Saudia

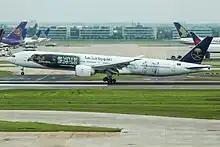
A Saudia Boeing 777 decorated in a special livery to commemorate the Saudi Arabia national football team (nicknamed the 'Green Falcons') in 2018

In the 1990s, services to Orlando, Chennai, Asmara, Washington, D.C., Johannesburg, Alexandria, Milan, Málaga (seasonal), and Sana'a (resumption) were introduced. Boeing 777s, MD-90s, and MD-11s were introduced. New female flight attendant uniforms designed by Adnan Akbar were introduced. A new corporate identity was launched on 16 July 1996, featuring a sand colored fuselage with contrasting dark blue tailfin, the center of which featured a stylized representation of the House of Saud crest. The Saudia name was dropped in the identity revamp, with the full Saudi Arabian Airlines name used.